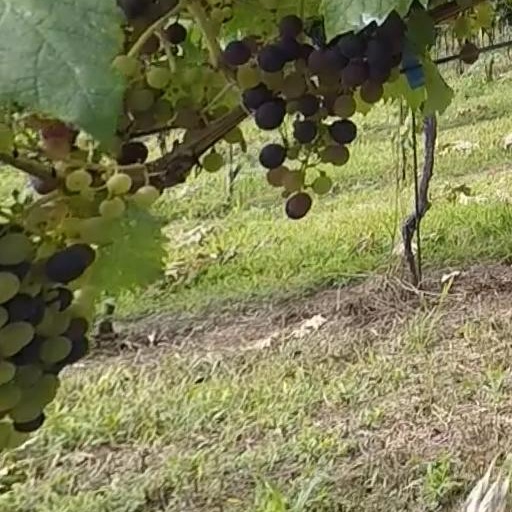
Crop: grape